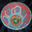
Label: bowl